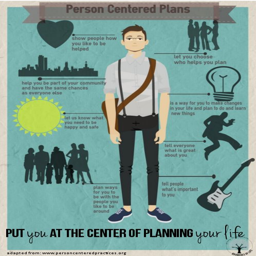
some good reasons and benefits of person centered planning .